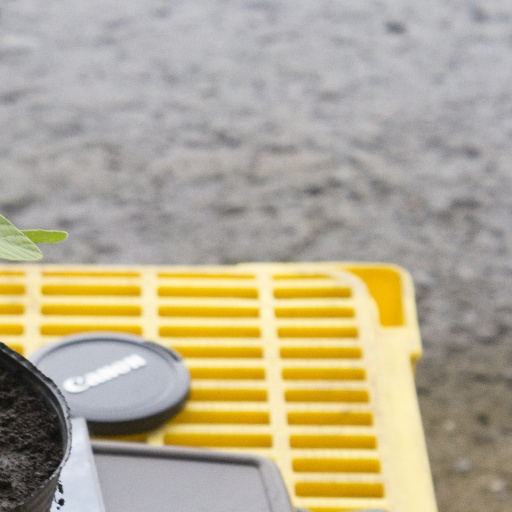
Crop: soybean